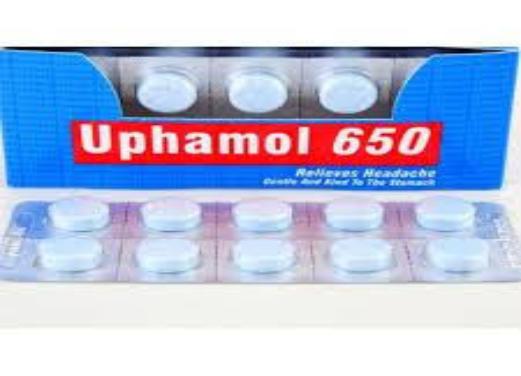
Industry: Medical